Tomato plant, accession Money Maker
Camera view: horizontal (90 deg, fisheye); turntable rotation: 30 degrees
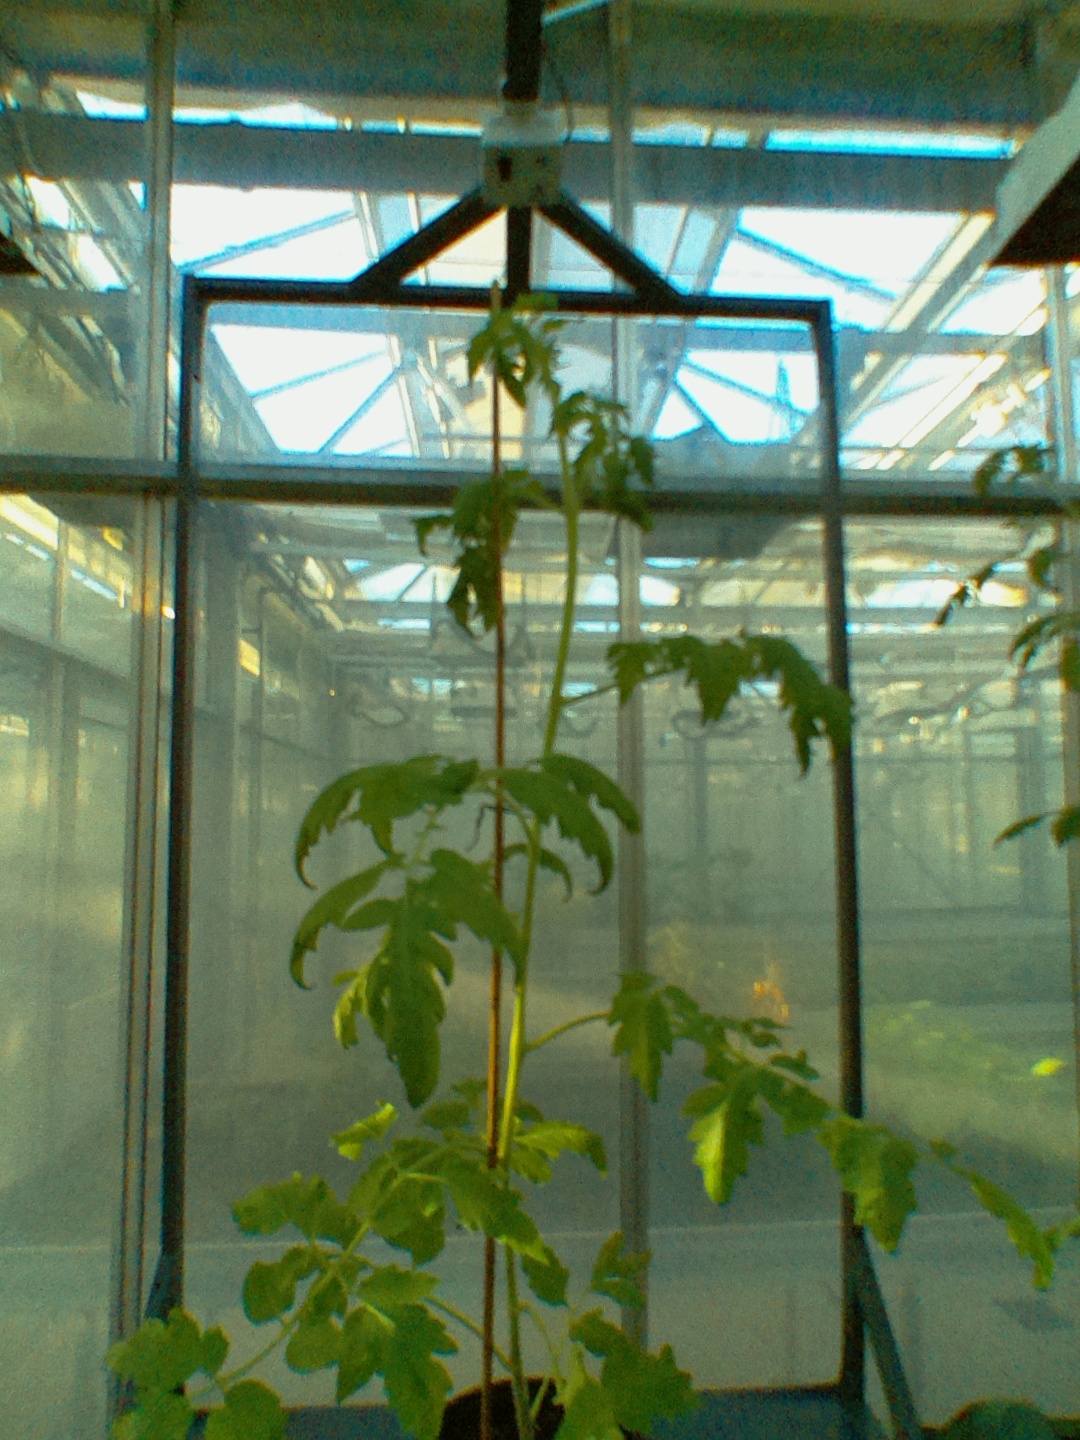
BBCH growth stage 53: 3 inflorescences visible